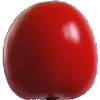
Label: Tomato 4